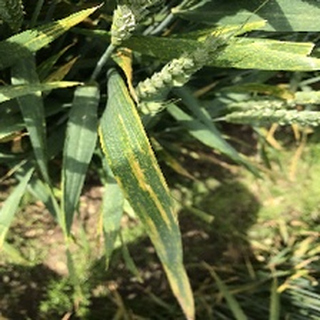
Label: wheat_yellow_rust